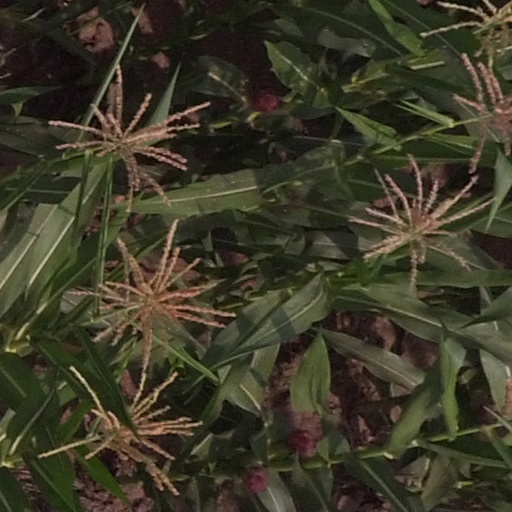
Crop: maize; corn